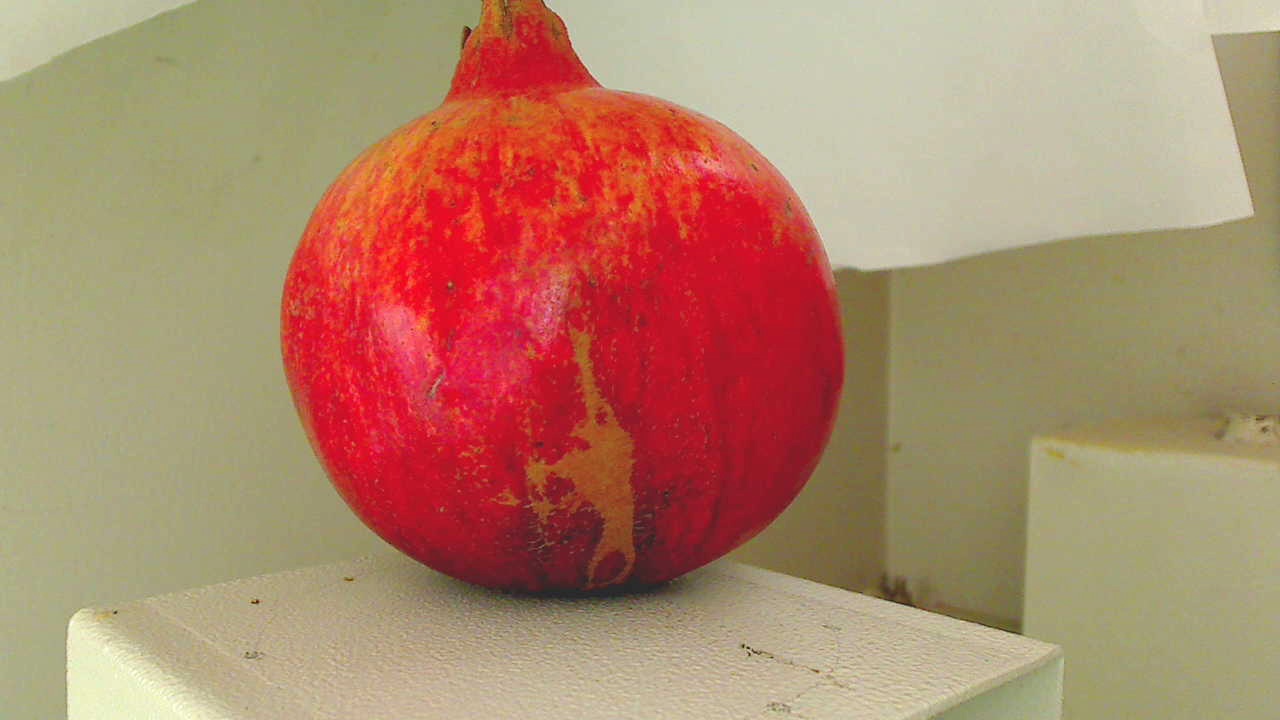
Grade: grade-1
Quality: quality-3